Ballona Creek

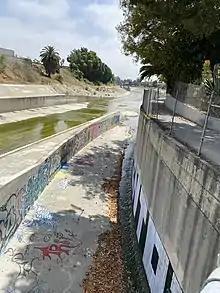
Benedict Canyon Creek Channel enters Ballona Creek

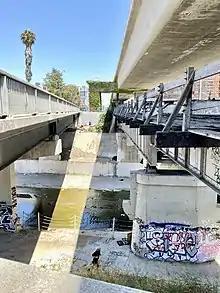
Three bridges over Ballona Creek: Expo Bike Path (formerly National Boulevard north) to the left, E Line track overhead, and long-derelict Pacific Electric Santa Monica Air Line route to the right; with bypassing jogger on Ballona Creek Bike Path below.

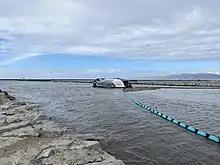
The Ocean Cleanup's Interceptor Original 007, shown at the mouth of Ballona Creek looking northwest

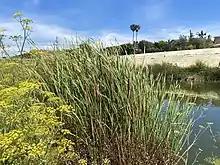
Vegetation grows creekside between Centinela and McConnell Avenues

According to a report from the Los Angeles Department of Water and Power, other contributing elements of the contemporary watershed, besides the major tributaries, are Baldwin Hills Park, Del Rey Lagoon Park, Ballona Lagoon Marine Preserve, Grand Canal, the Venice Canals, Ballona Northeast (Area C—State lands), Bluff Creek and Ballona Wetlands, Marina del Rey (including Marina Del Rey Wetland Park), and Oxford Flood Control Basin.